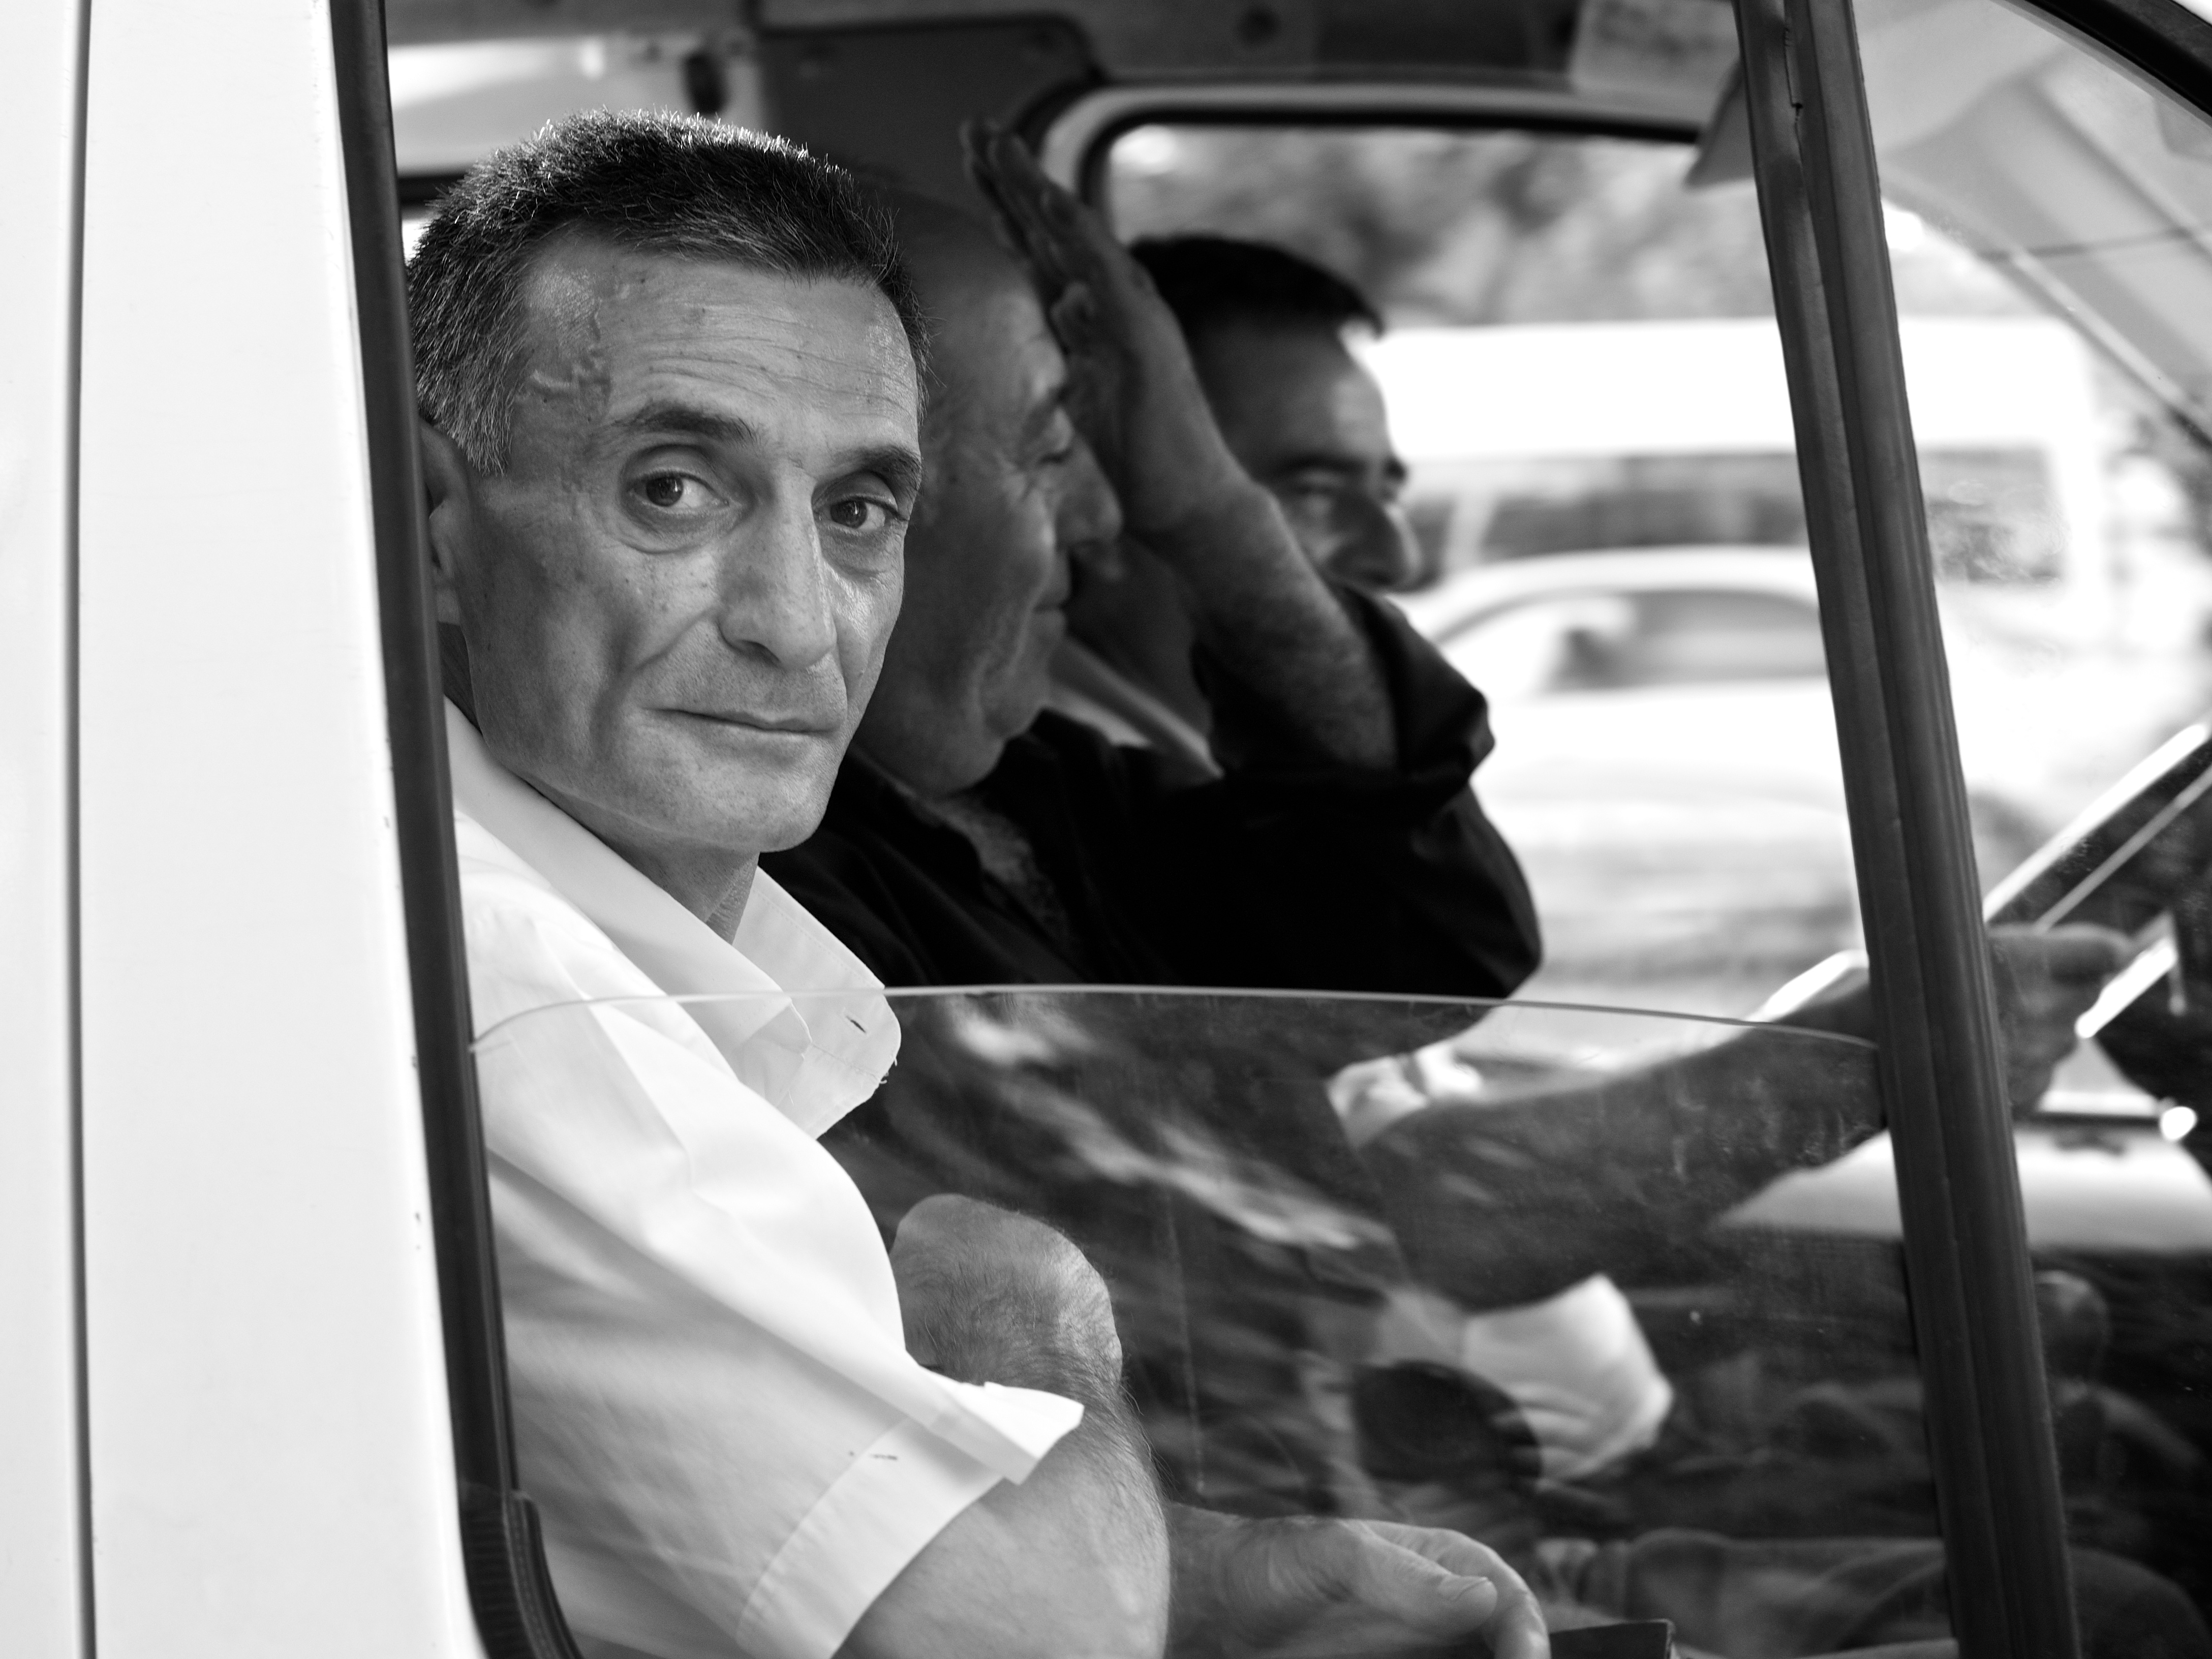
man, black and white, people, white, street, photography, ebook, male, portrait, training, black, monochrome, streetphotography, flickr, thomas, video, glasses, olympus, photograph, omd, fuji, leica, monochrom, leuthard, hcb, thomasleuthard, streettogs, monochrome photography, film noir